Rover Company

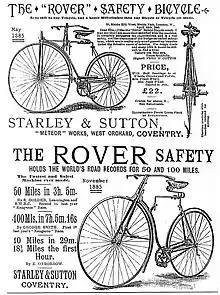
1885 Rover safety bicycle

The company was founded by John Kemp Starley and William Sutton in 1878. Starley had previously worked with his uncle, James Starley (father of the cycle trade), who began by manufacturing sewing machines and switched to bicycles in 1869.